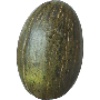
Label: melon_piel_de_sapo